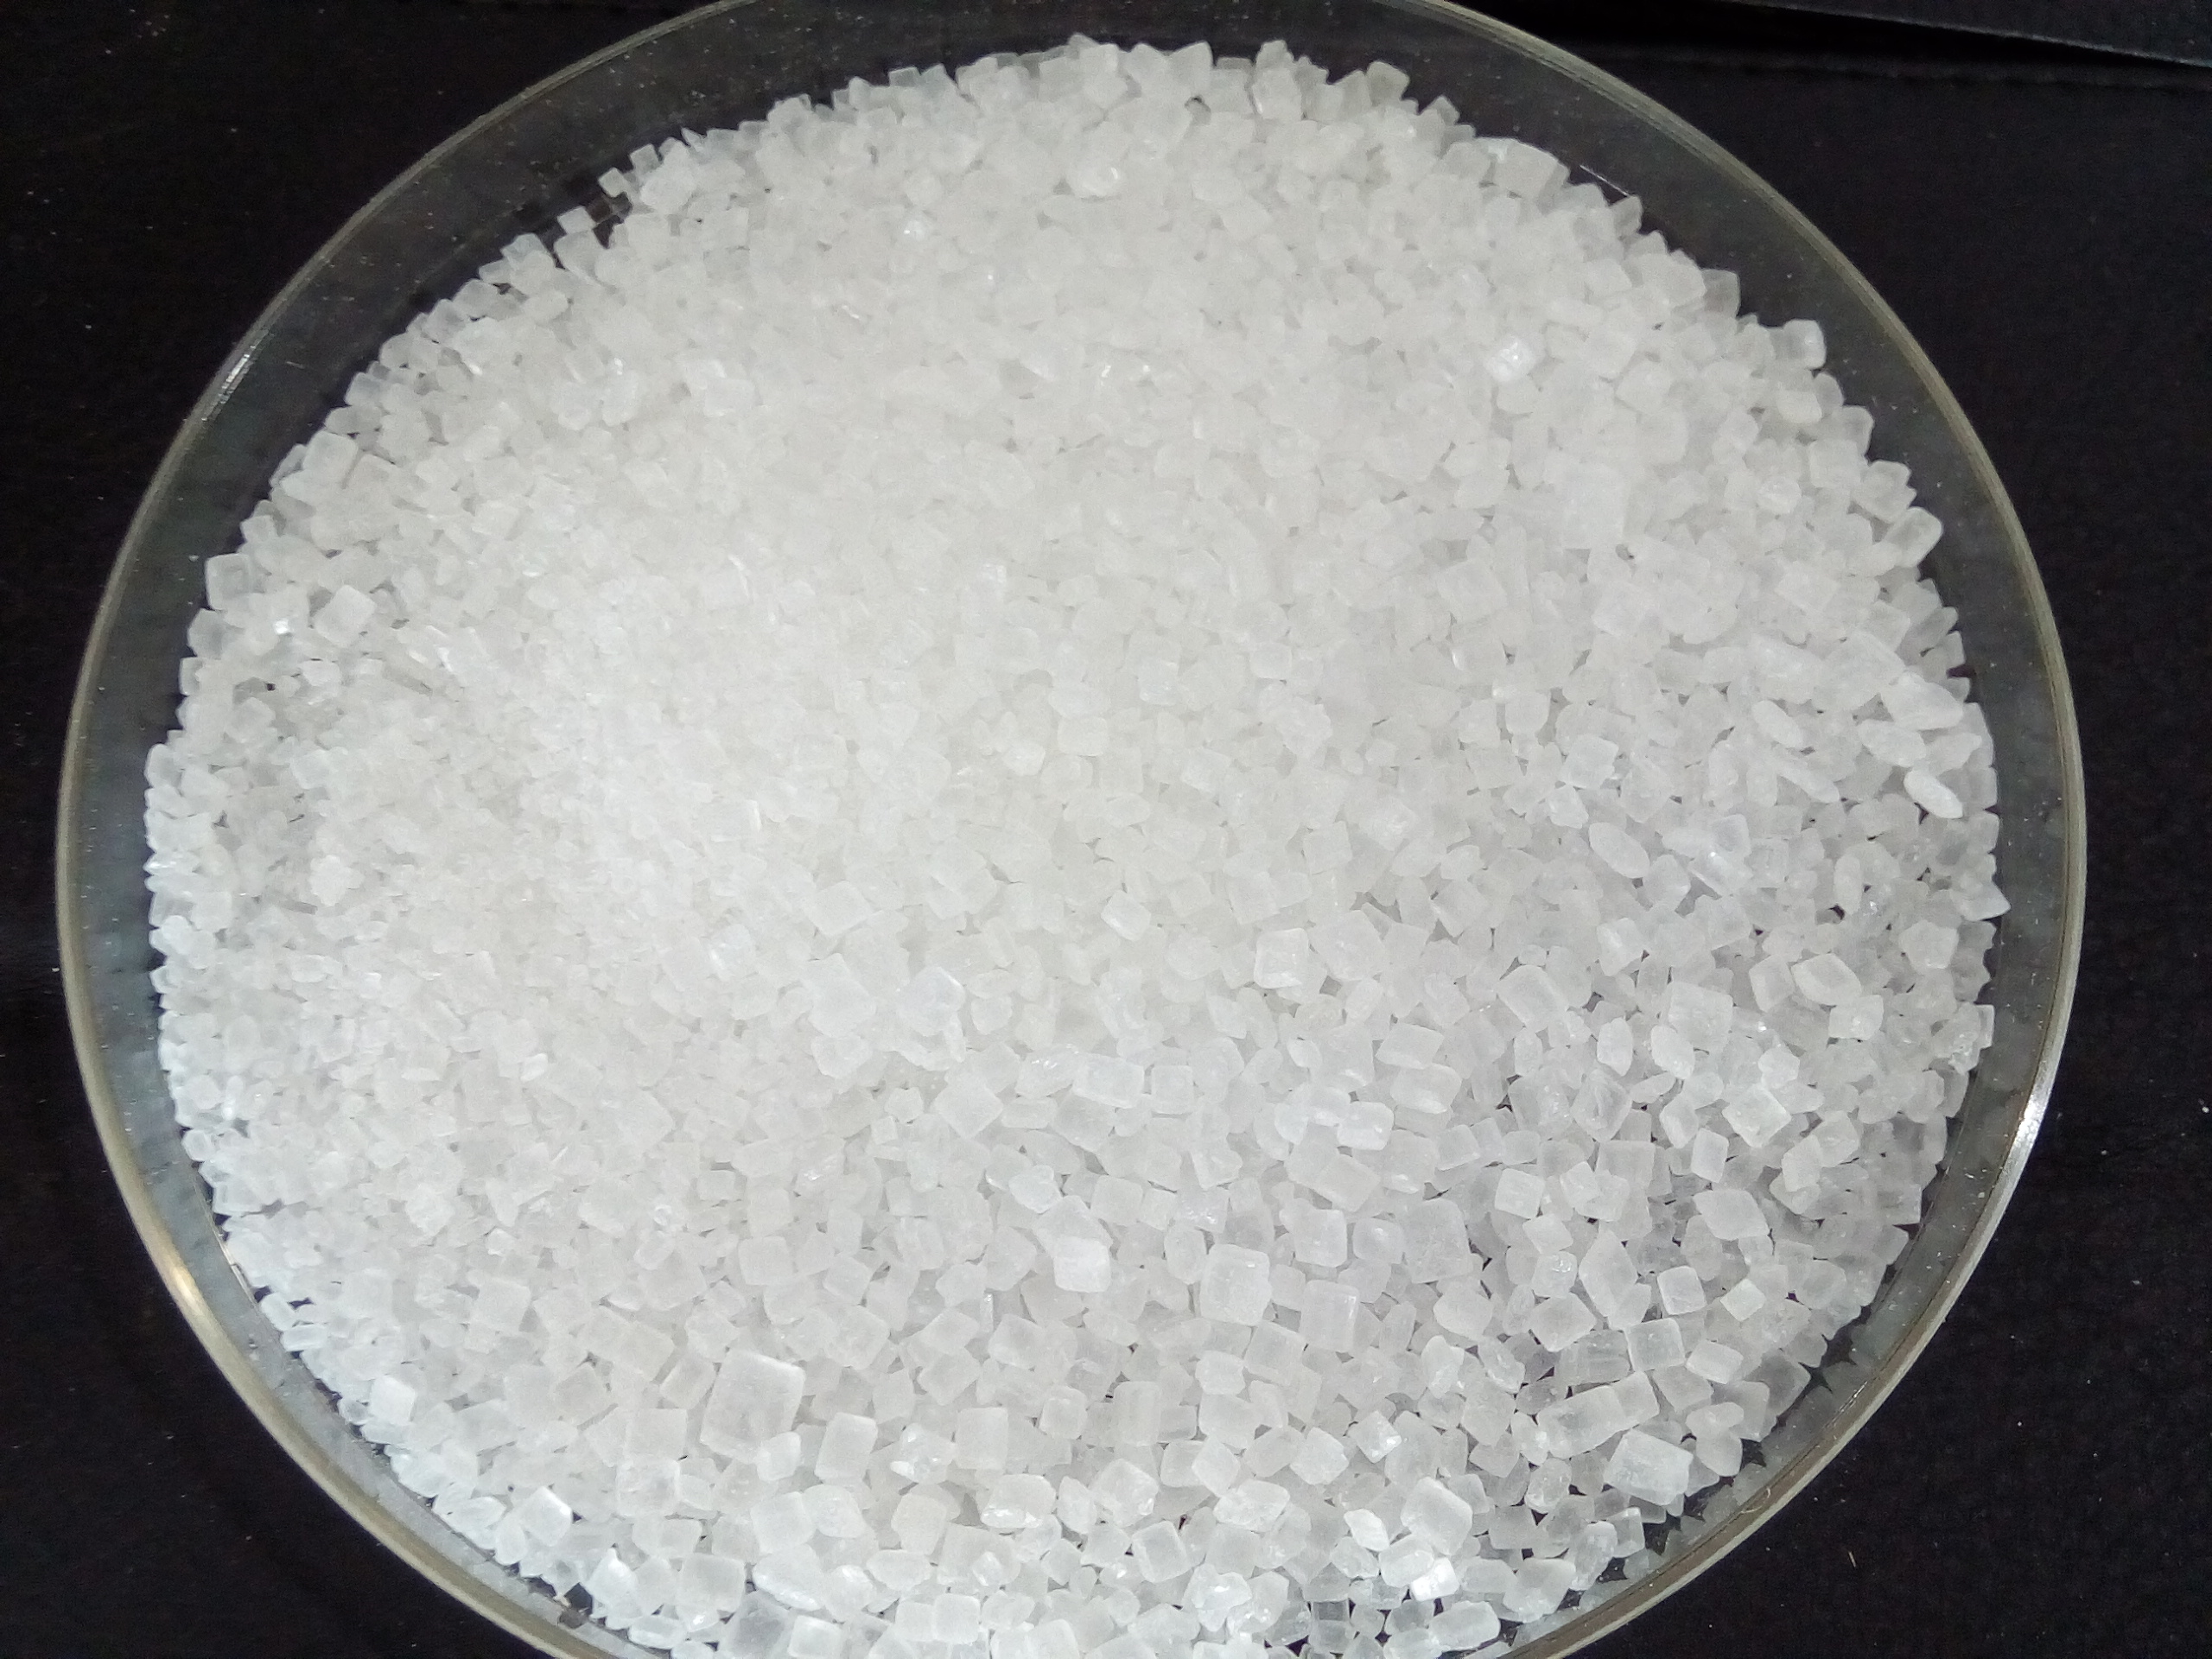
Rice seed variety: Unknown